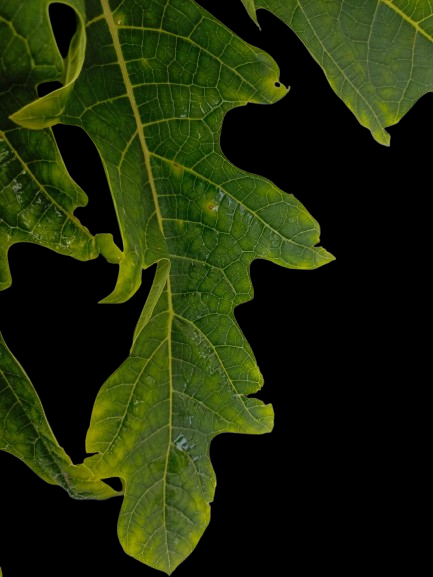
Crop: Papaya
Label: Curled_Yellow_Spot